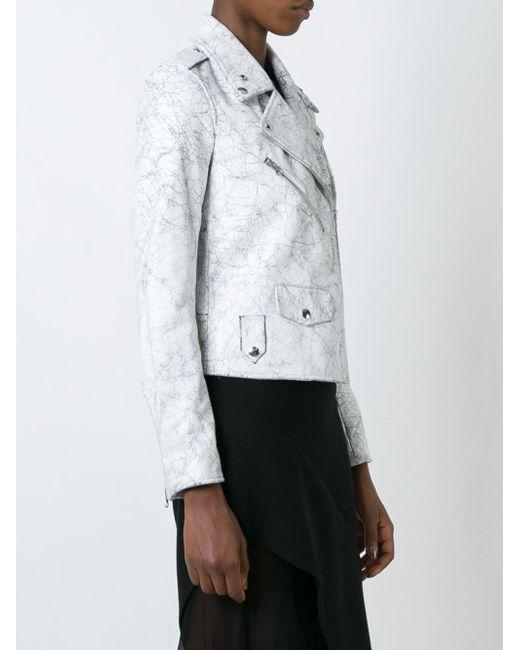
Weißer stylischer Mantel mit schwarzer Unterseite